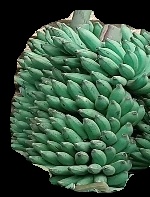
Variety: elakki-bale
Grade: grade1